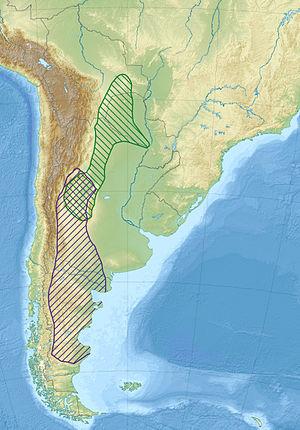
Dolichotis est l'unique genre de la sous-famille des Dolichotinae. Ce sont des Rongeurs que l'on appelle des maras en français et qui font partie de la famille des Cavidés.